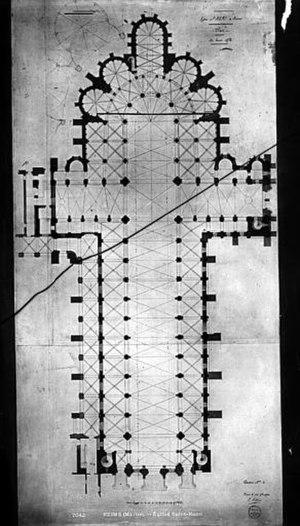
Dessin.